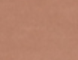
Surface type: ground